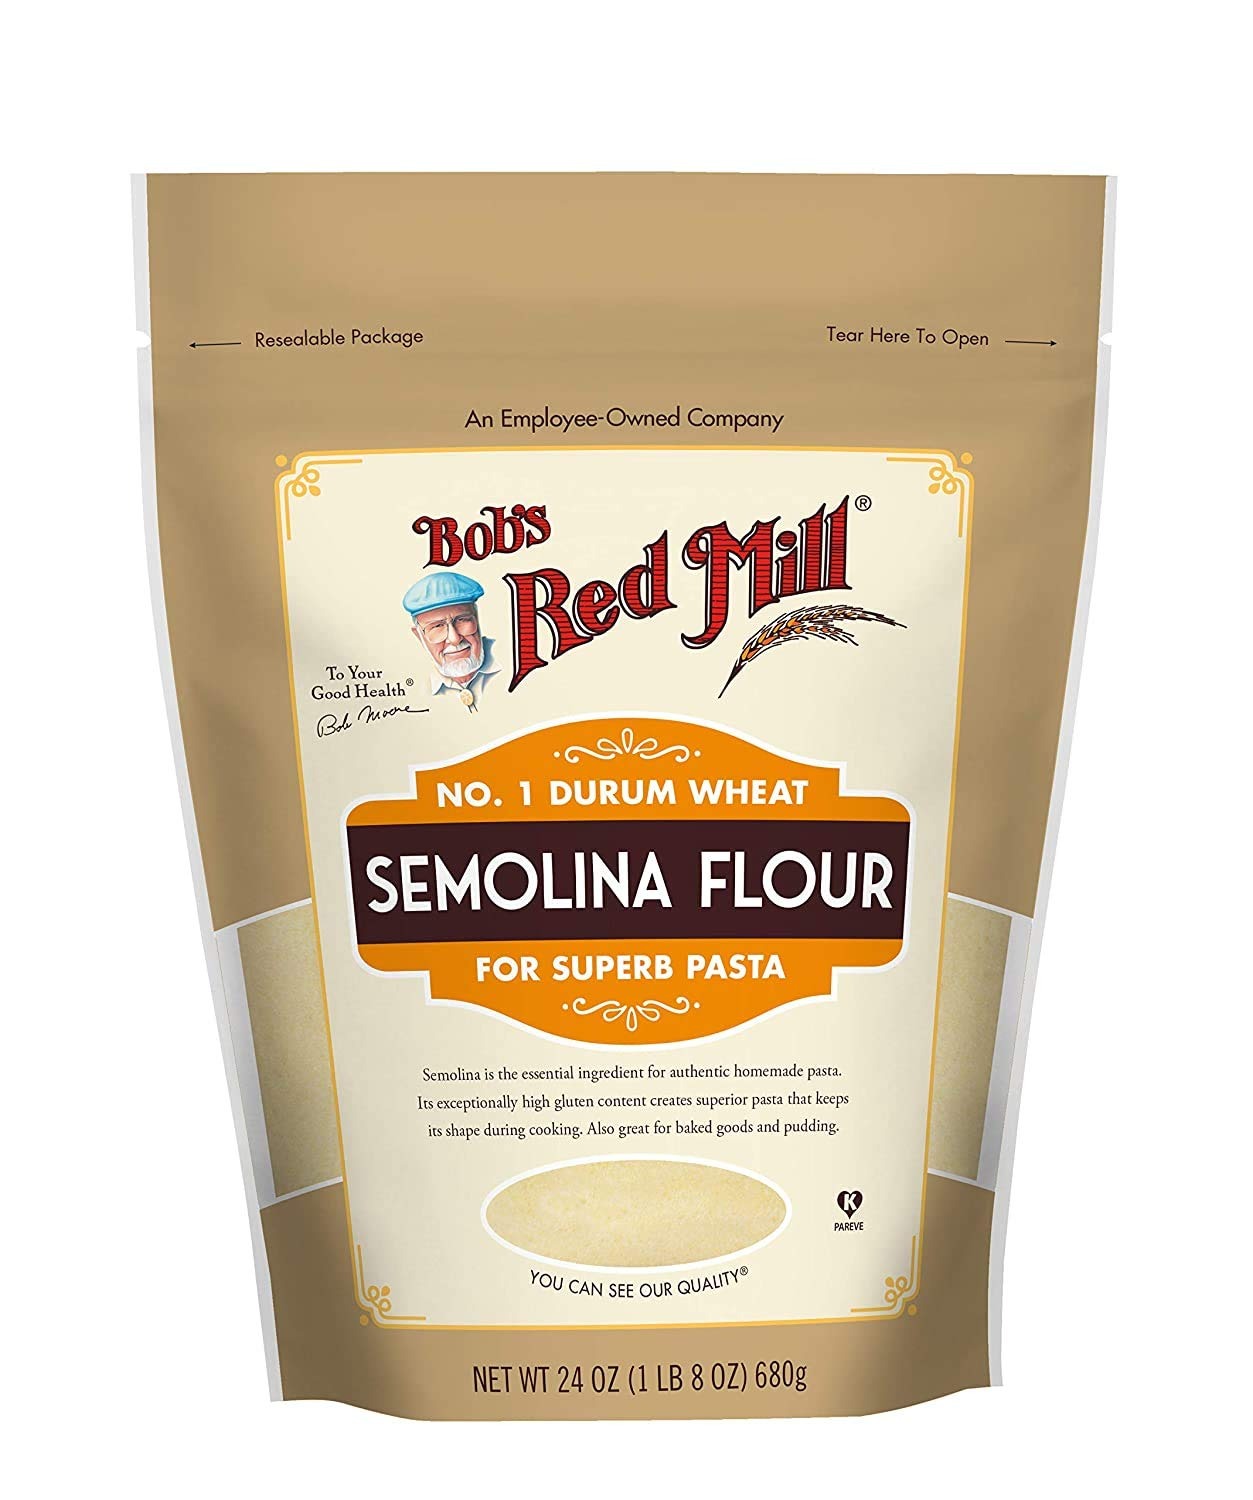
Item Name: Bob's Red Mill Semolina Pasta Flour (24 Ounce, Pack of 3)
Bullet Point 1: SUPERIOR PASTA: Bob's Red Mill Semolina Pasta Flour is made from the finest durum wheat flour, perfectly suited for handmade pasta
Bullet Point 2: RESPECT TRADITION: Authentic handmade Italian pasta is made with durum wheat; Its ability to stretch without breaking makes this a tradition worth respecting
Bullet Point 3: STRETCH POSSIBILITIES: Don't let the name stifle your culinary creativity; Semolina also makes a magnificent loaf of bread
Bullet Point 4: VOILA, HOMEMADE PASTA: Craft your noodles, lasagna, fettuccine and other pastas with the same vegan flour the professionals use
Bullet Point 5: BOB'S RED MILL: Make folks a little happier; It's the idea that keeps our stone mills grinding to fill every bag with wholesome goodness
Product Description: Every flour is different. Some are hearty with distinctive flavor, others are light and better suited for delicate dishes. Then there's Bob's Red Mill Semolina Pasta Flour, which is traditionally used for authentic, handmade Italian pasta. Its high gluten content allows it to stretch and cook without breaking apart. We grind premium quality, pure durum wheat until we achieve the traditionally sandy texture and, voila, semolina. The very same ingredient used by professionals, ready for you to enjoy at home. Happy cooking!
Value: 3.0
Unit: Count

Price: 14.39